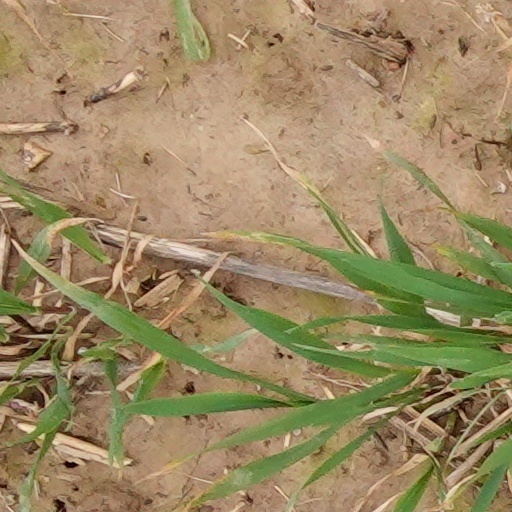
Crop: wheat